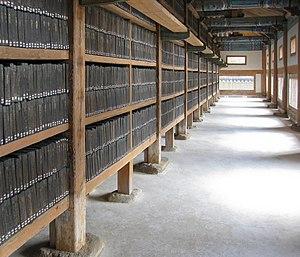
Les traces de présence humaine en Corée remontent au Paléolithique. Les premières poteries coréennes connues remontent à 8000 av. J.-C. Selon Samguk Yusa et d'autres documents de l'époque médiévale coréenne, le royaume Période Gojoseon aurait été fondé en 2333 av. J.-C., s'étendant de la péninsule à une large partie de la Mandchourie. Ce royaume fut disloqué en plusieurs États vers le IIIᵉ siècle av. J.-C.